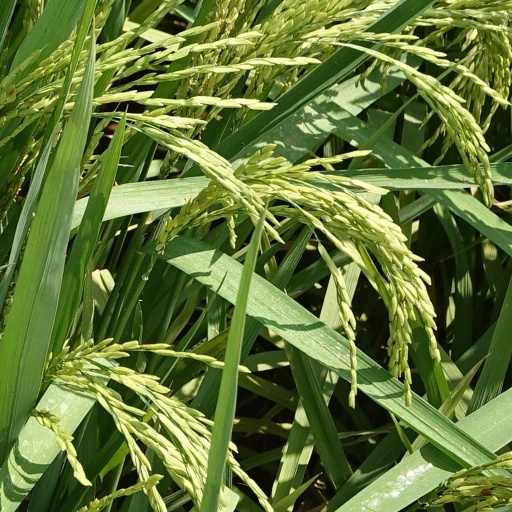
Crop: rice